Millennium Square, Sheffield

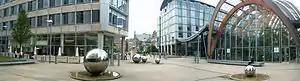
Panorama of Millennium Square

Millennium Square is a modern city square in Sheffield, England. It was created as part of the Heart of the City project that began in 1998 and has become a central feature in Sheffield's redeveloped city centre. It contains fountains in the shape of steel spheres, recalling Sheffield's past as a centre of the steel making industry, whilst linking with the fountains of the Peace Gardens, as well as Sheaf Square, Hallam Square and Barkers Pool. The square forms part of the 'Gold Route', designed by Sheffield City Council to guide visitors through the city centre from Sheffield Station to Devonshire Green.